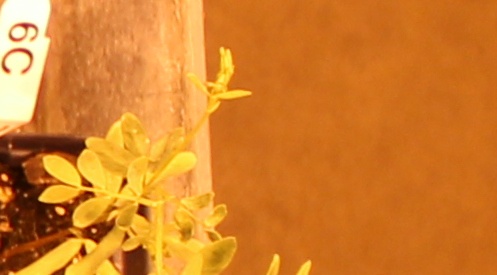
Label: Lentil